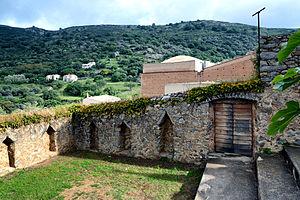
Cet article recense les monuments historiques de la Haute-Corse, en France.
Pigna est une commune française située dans la circonscription départementale de la Haute-Corse et le territoire de la collectivité de Corse. Le village appartient à la piève d'Aregno, en Balagne.